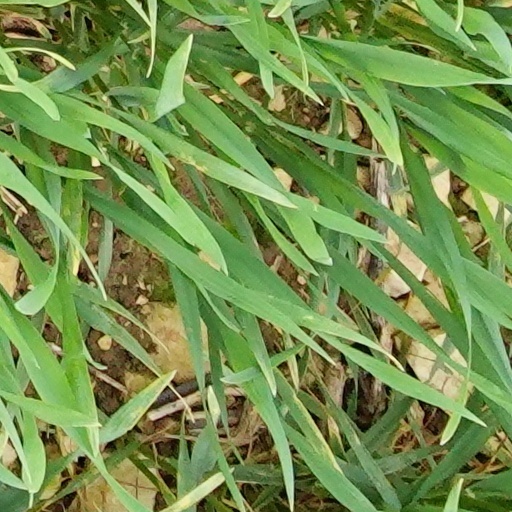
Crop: wheat